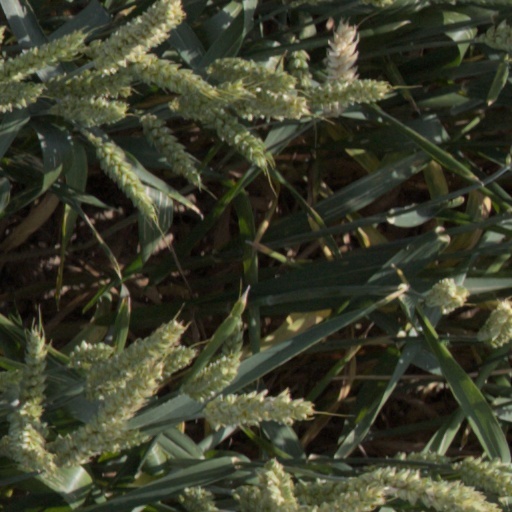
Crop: wheat